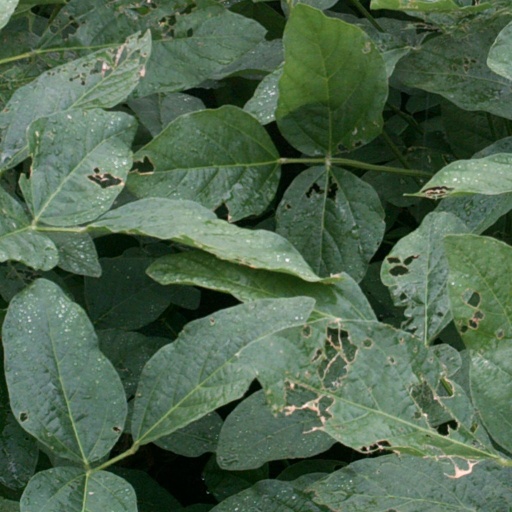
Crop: soybean